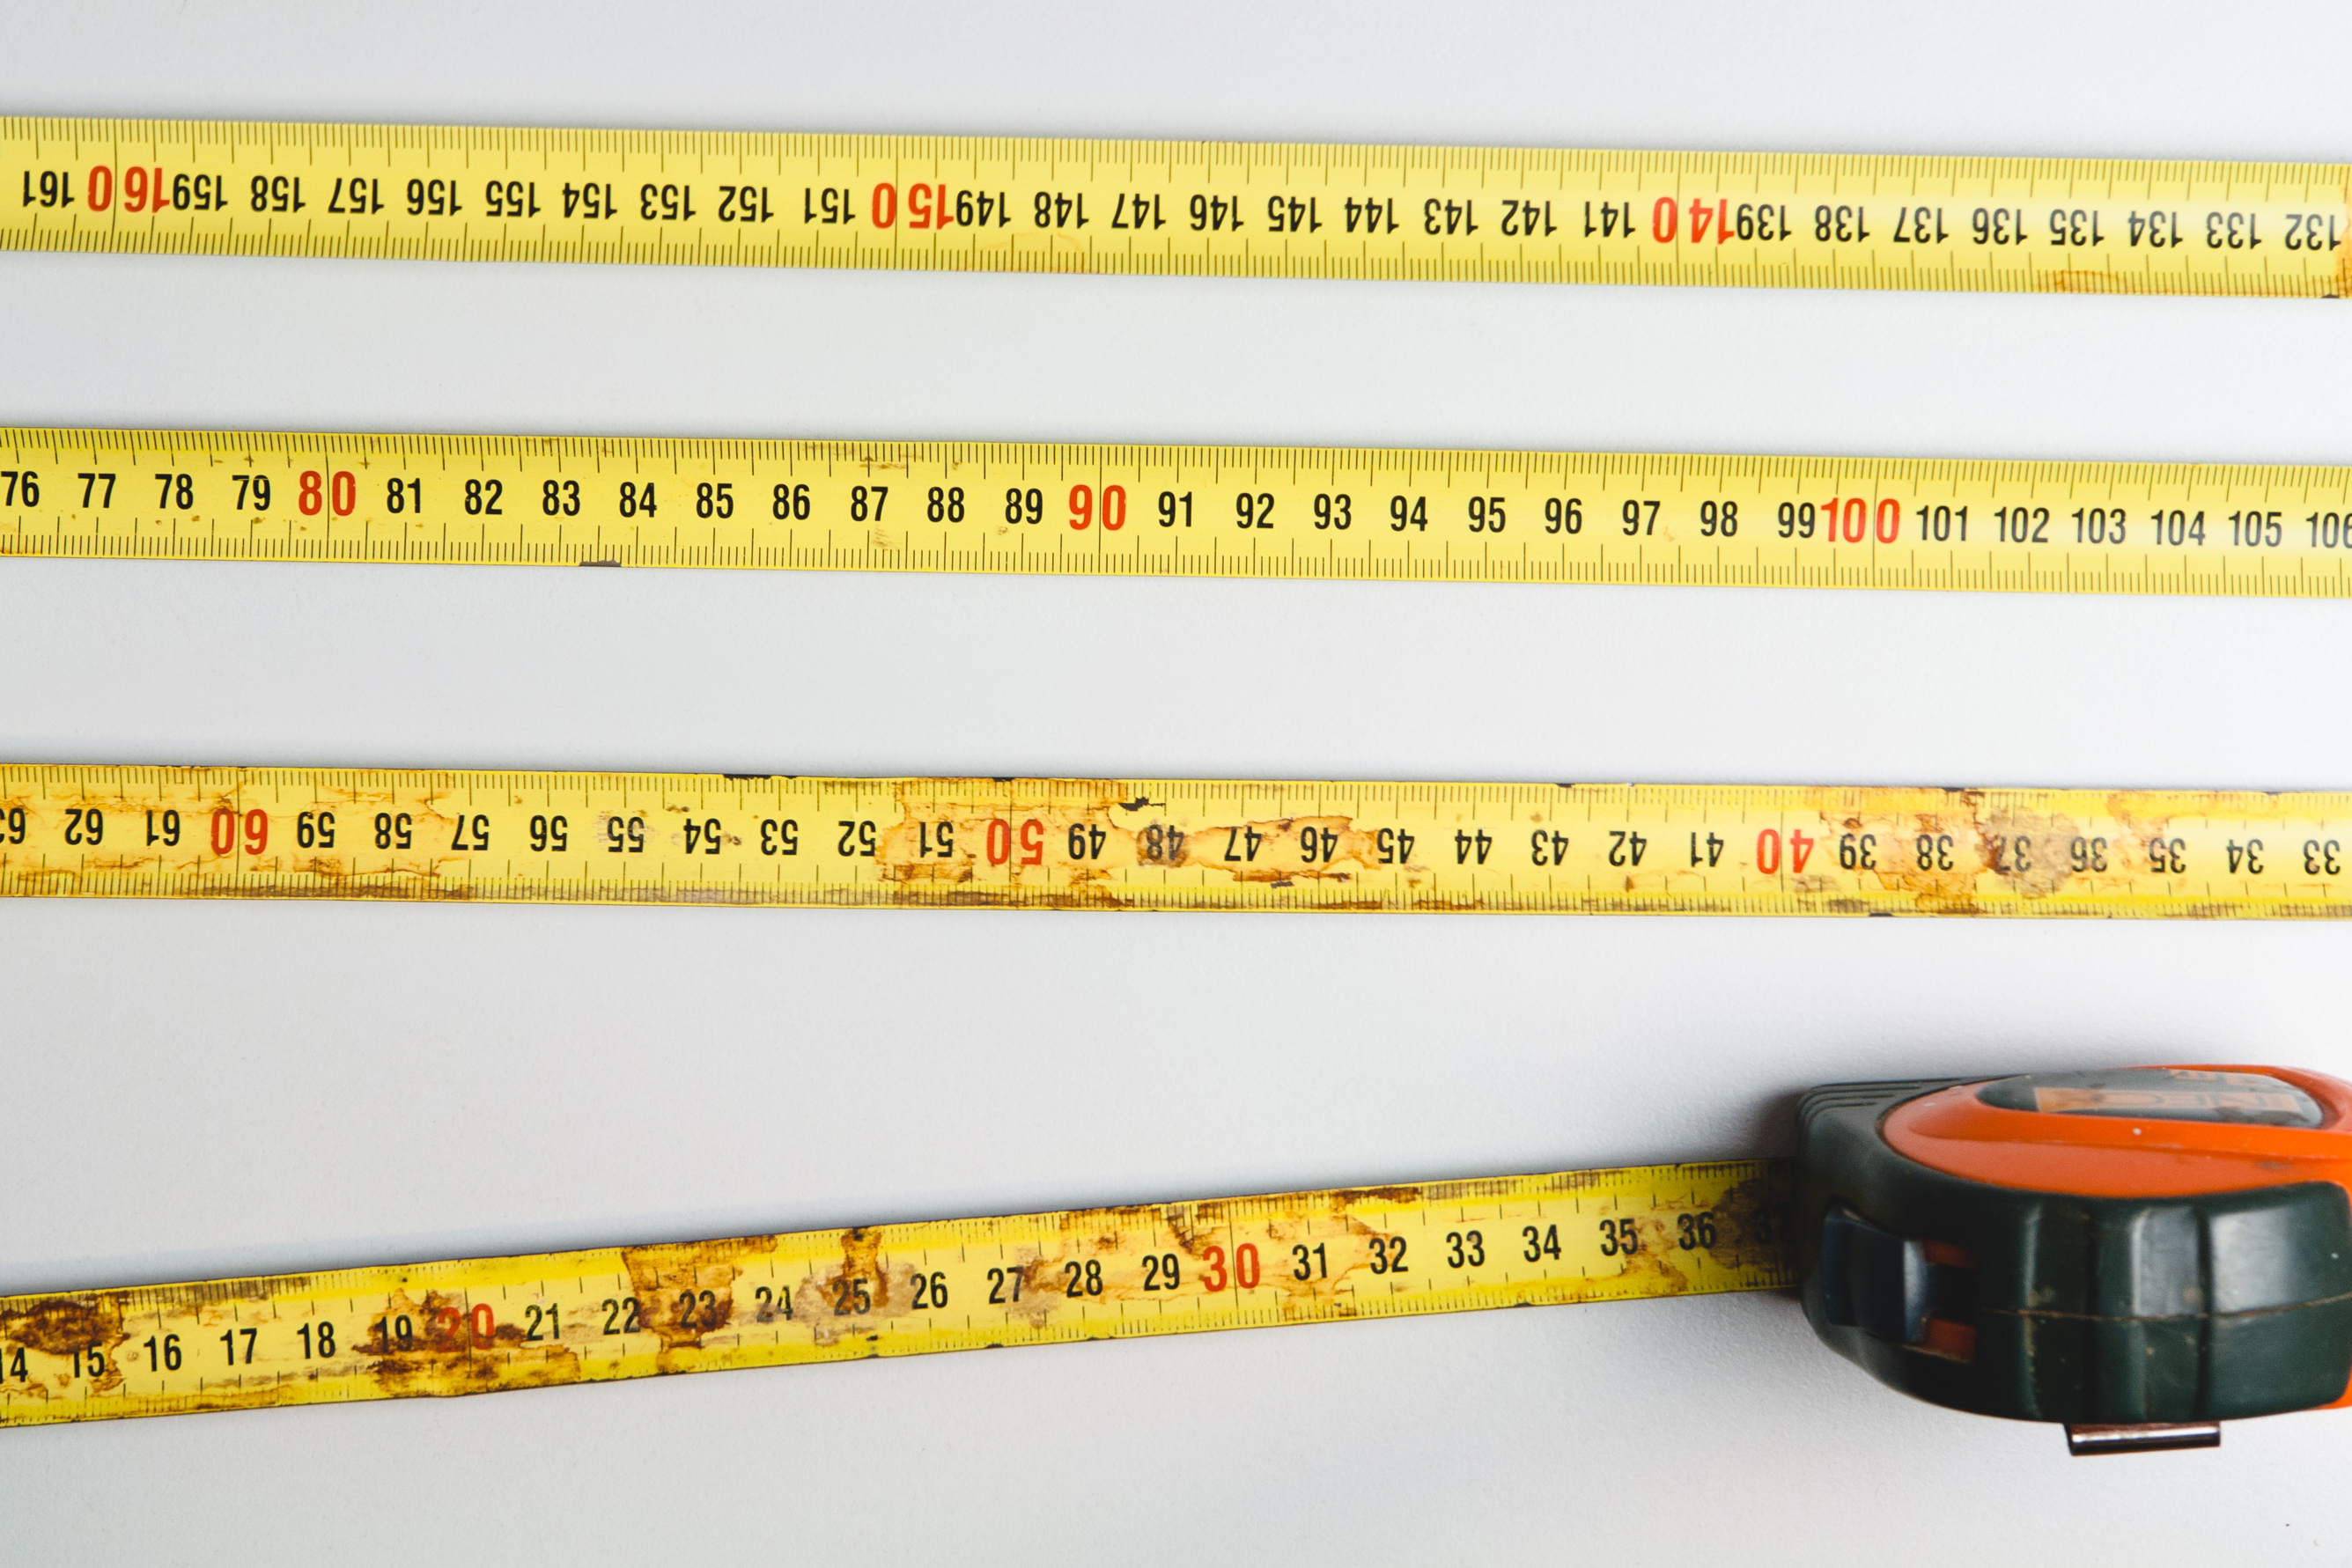
tool, distance, meter, measure, ruler, yellow, measurement, font, angle, size, tape measure, dimension, cm, length, metric, measuring instrument